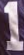
Number: 1